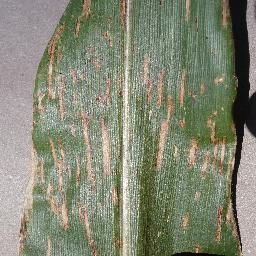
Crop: corn
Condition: (maize)_cercospora_spot_gray_spot